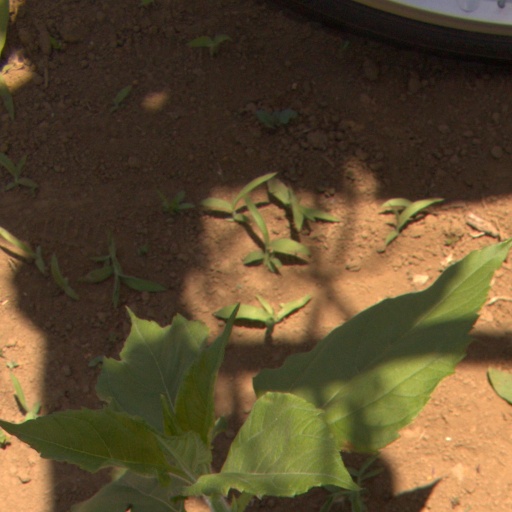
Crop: Jerusalem artichoke